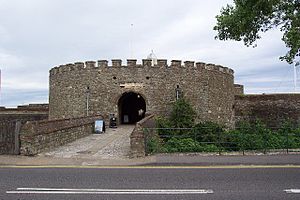
Borge og slotte i England / Kent
Denne liste over borge og slotte i England er ikke en liste over alle bygninger og steder, hvor ordet ”castle” indgår i navnet eller en liste over bygninger, som er en borg i middelalderlig henseende. Det er heller ikke en liste over alle borge og slotte, der nogensinde er bygget i England: Mange er forsvundet sporløst, men er hovedsageligt en liste over bygninger og ruiner. De bygninger, som er bevaret, er alle blevet ændret i løbet af historien.